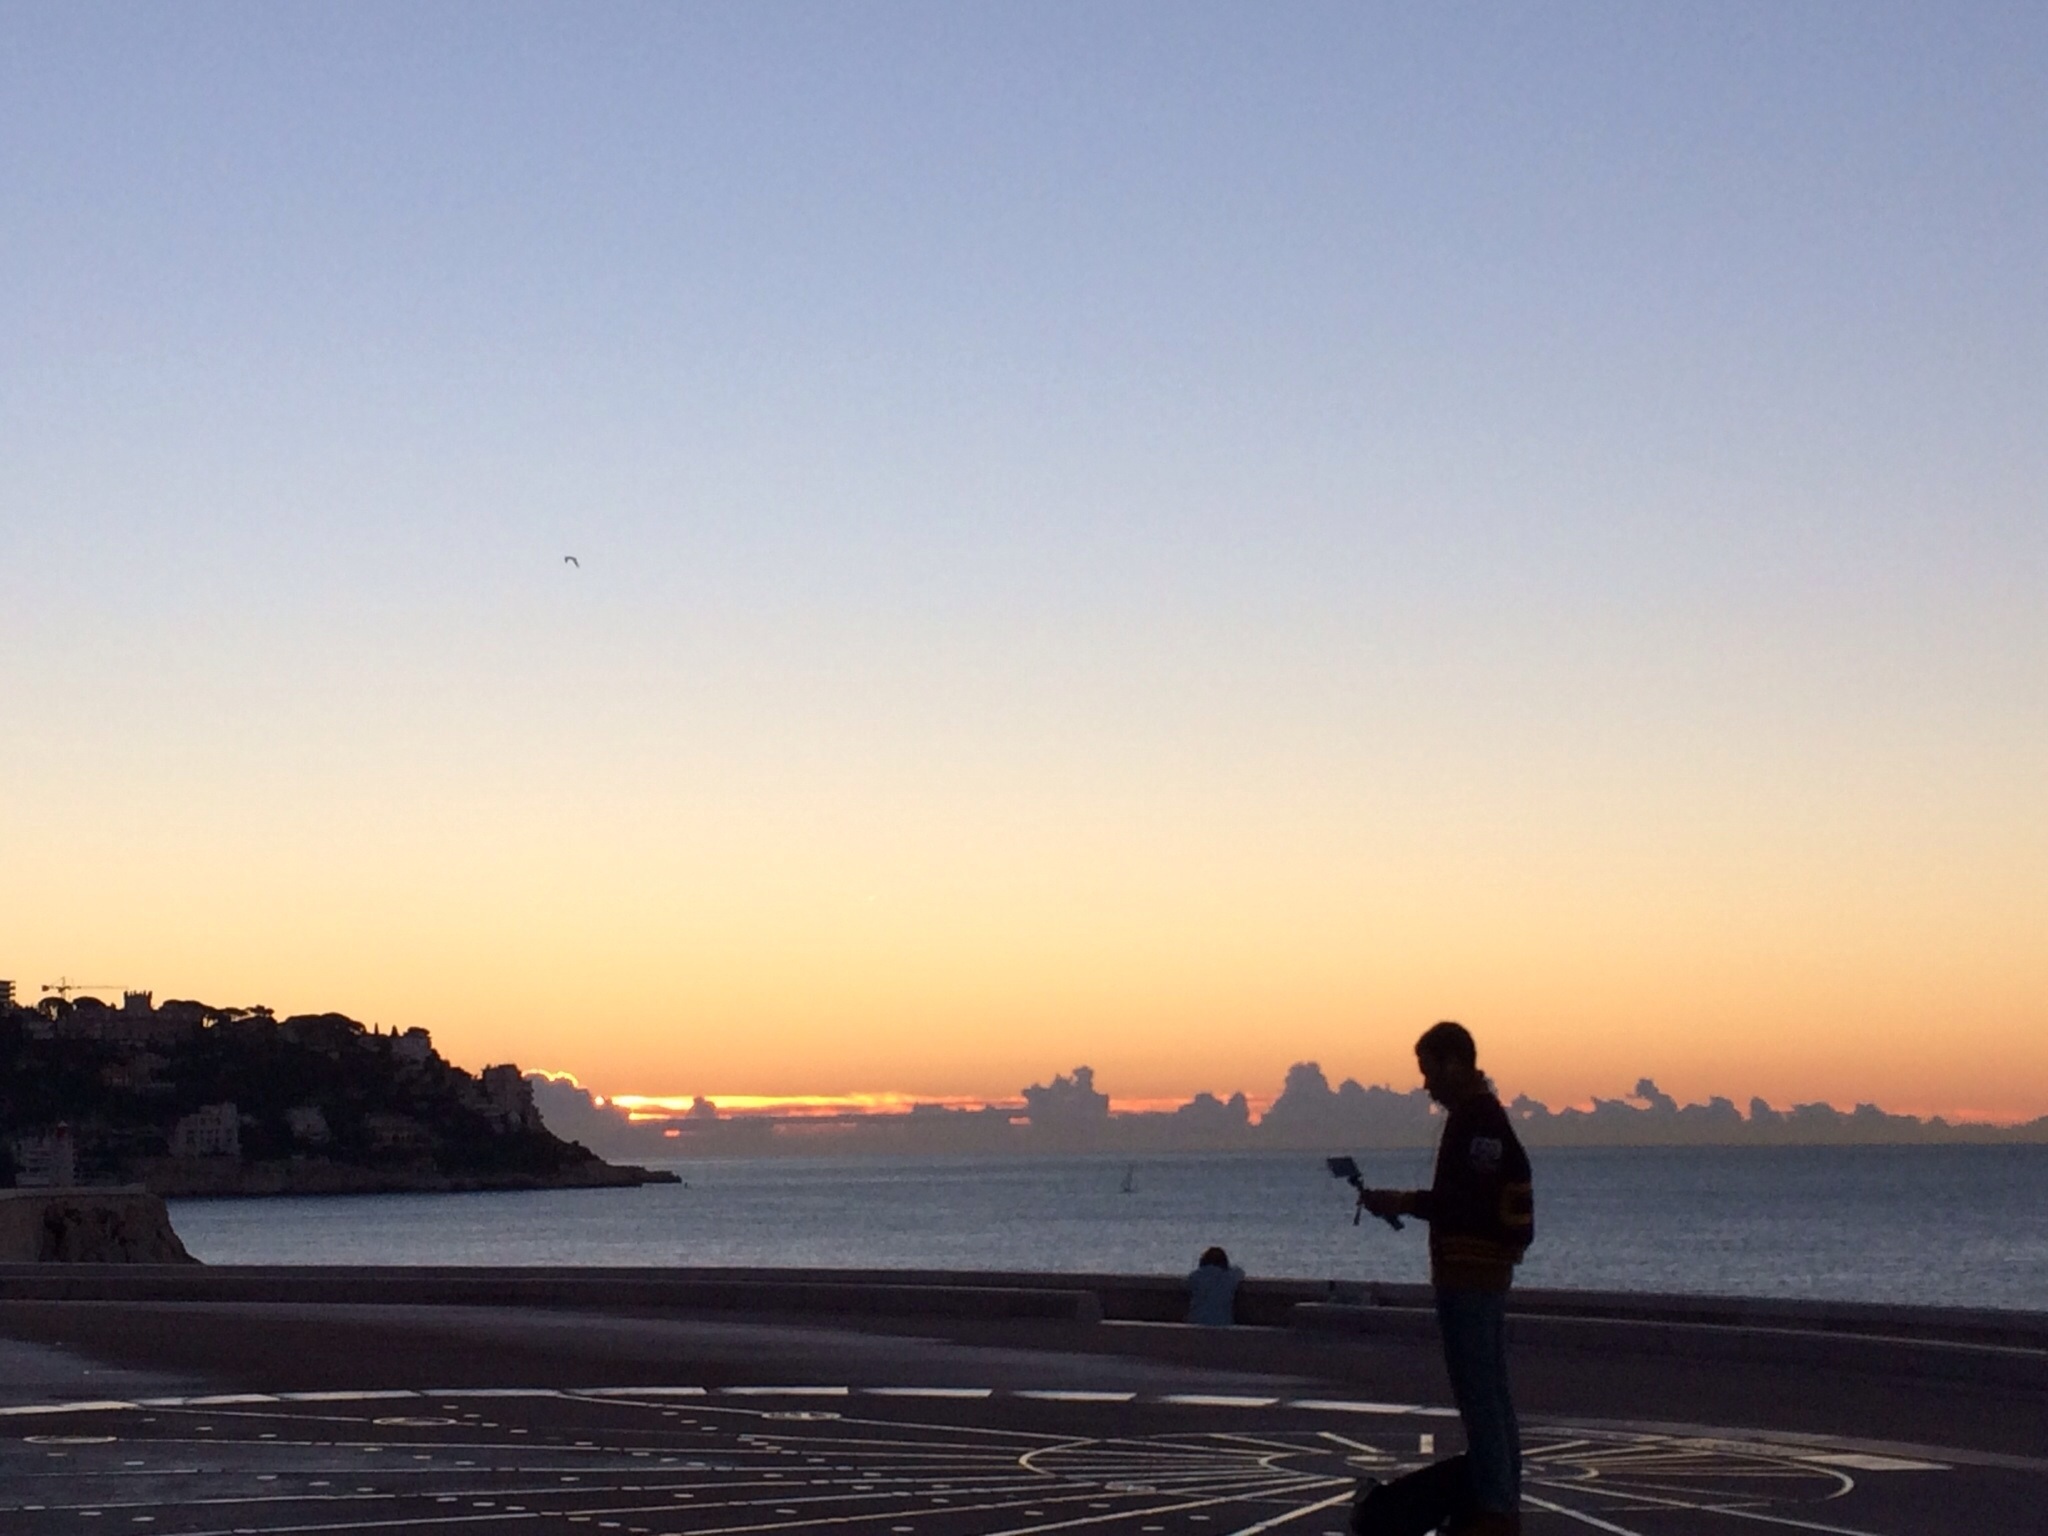
beach, sea, coast, ocean, horizon, sunrise, sunset, sunlight, morning, shore, dawn, dusk, evening, bay